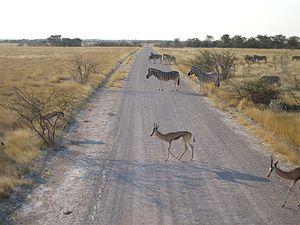
Le Springbok est une antilope sauteuse d'Afrique australe dont le nom afrikaans signifie : « spring » et « bok » ; ou euchore, gazelle à poche dorsale de par son aptitude à exécuter de grands bonds. En présence de prédateurs, l'espèce est en effet connue pour effectuer des sauts verticaux qui sont vraisemblablement un signal honnête de bonne santé.